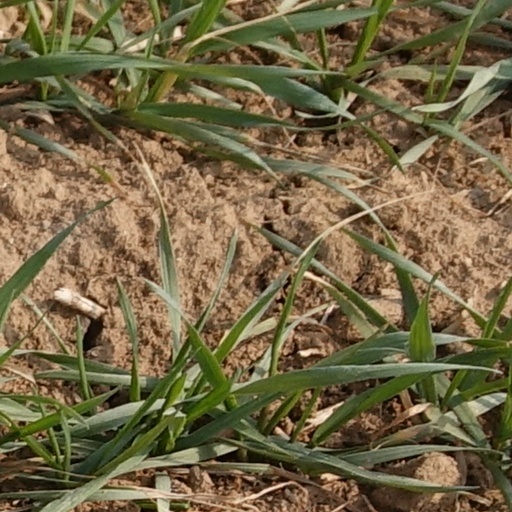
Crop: wheat